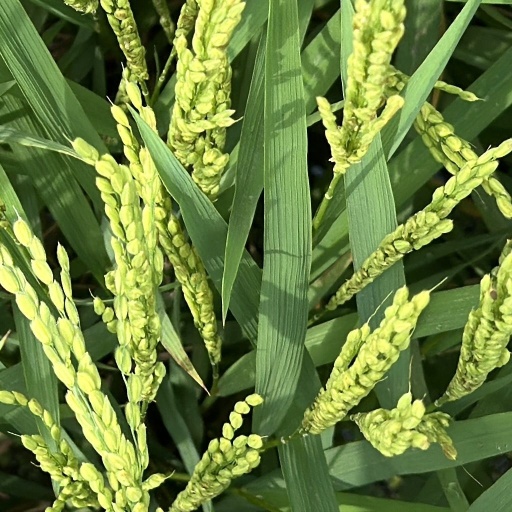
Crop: rice